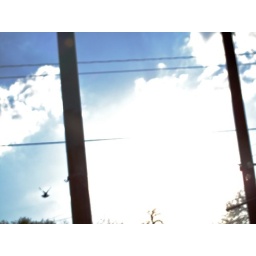
A pigeon flying under the power lines.